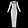
Label: Dress